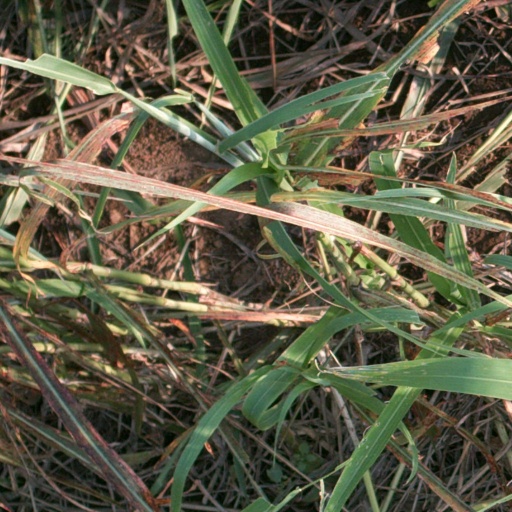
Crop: sorghum